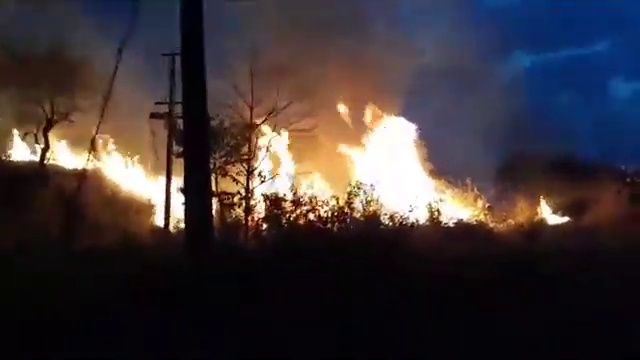
Fire: yes
Smoke: yes